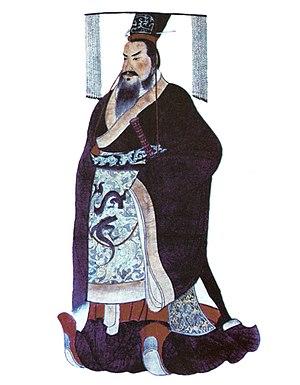
La campagne de la dynastie Qin contre les tribus Yue désigne une campagne militaire menée en 214 av. J.-C. par la dynastie Qin contre le peuple Yue ou encore Baiyue, afin de conquérir les territoires correspondant aujourd'hui au sud de la Chine et au nord du Vietnam.
Qin Shi Huang fut d'abord le roi de Qin de 247 à 221 av. J.-C. Il mit fin à la période féodale en conquérant un à un l'ensemble des Royaumes combattants entre 230 et 221 av. J.-C. et devint l'unificateur de l'Empire de Chine, et par conséquent l'empereur fondateur de la dynastie Qin. Il est aussi appelé « Shin no Shikōtei » en japonais.
L'empereur de Chine était le dirigeant de la Chine de la dynastie Qin en -221 et jusqu'à la chute de la dynastie Qing en 1912. Les dirigeants de la Chine impériale précédant les Qin étaient appelés Wang, ce qui peut se traduire par « roi ». Avant le premier empereur de Chine, Qin Shi Huang, les caractères Huáng et Dì étaient utilisés séparément et jamais consécutivement. Après la dynastie Han, Huángdì commença à être abrégé en Huáng ou Dì : les deux sinogrammes avaient perdu leur signification originelle pré-Qin.
La dynastie Qin est la première dynastie impériale de la Chine, qui dure de 221 à 206 av. J.-C. C'est la conquête des six États issus de la chute de la dynastie Zhou par l'État de Qin, conquête unifiant de facto le pays, qui l'installe au pouvoir. Les quatorze années de règne de son fondateur, Qin Shi Huang, le premier empereur de l'histoire de la Chine, et de son fils Qin Er Shi, représentent, malgré cette brièveté, un tournant capital dans l'histoire nationale : cette courte période inaugure l'ère impériale qui voit se succéder de nombreuses autres dynasties jusqu'à la chute des Qing en 1912 avec la proclamation de la république.
Incluant les souverains et les nobles proprement dits, la noblesse chinoise a été un élément important de l’organisation sociale et politique traditionnelle de la Chine impériale.